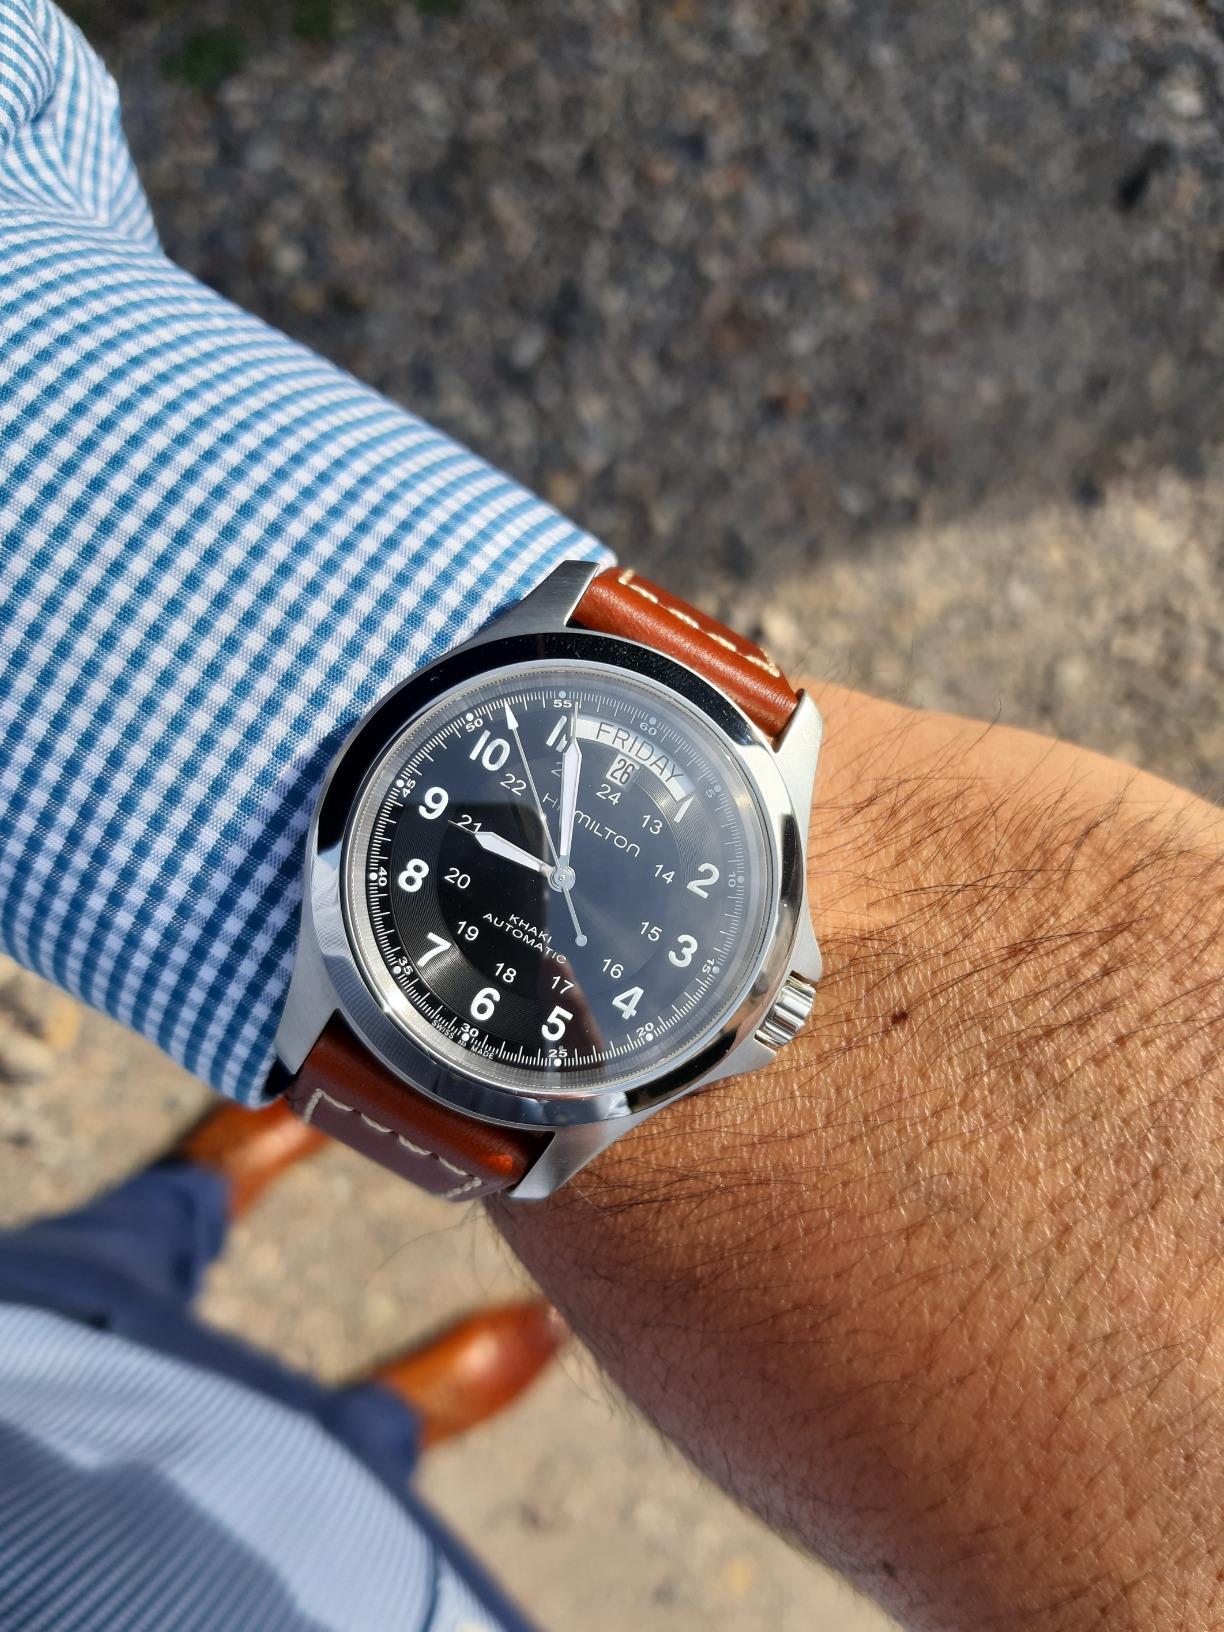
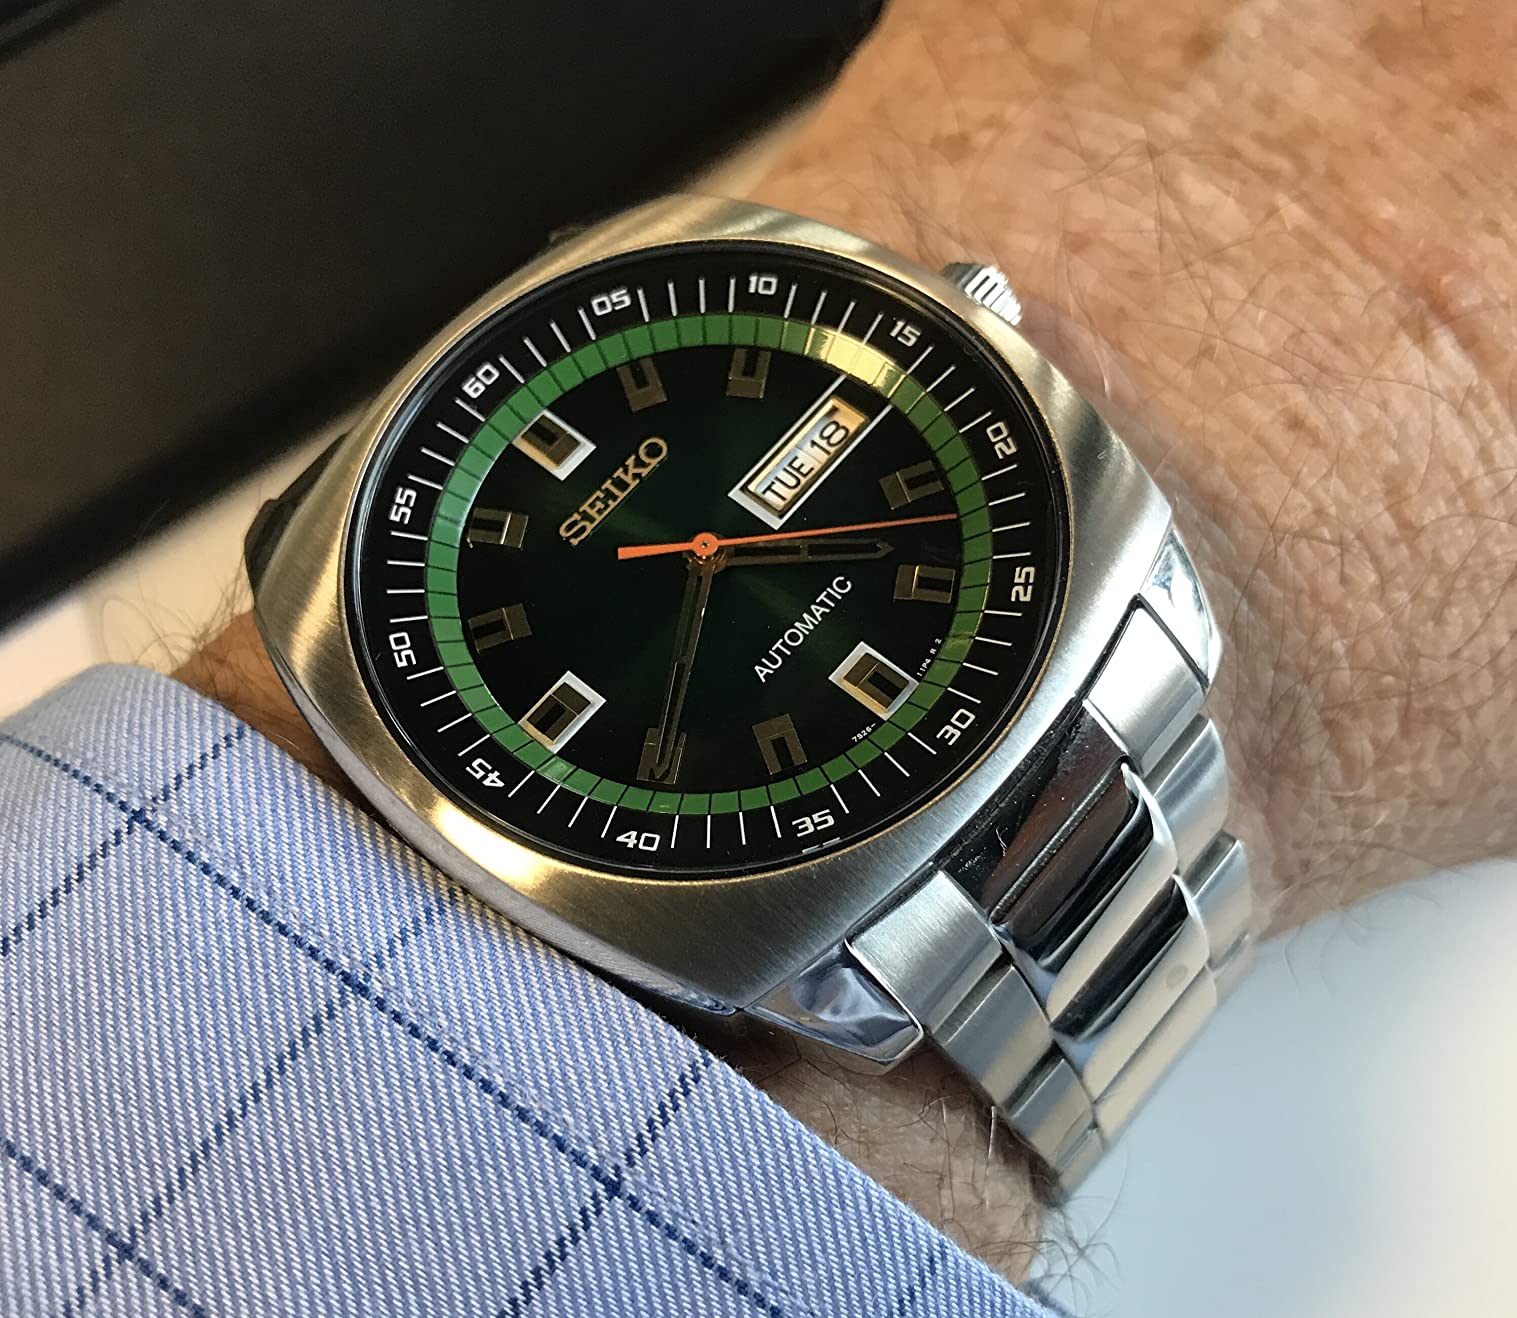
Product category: accessories_watch
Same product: no